Arthur Lister

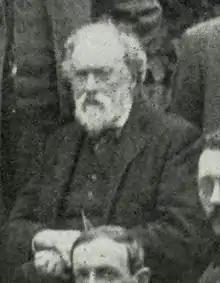
Lister in 1905

Arthur Hugh Lister (1830–1908) was a wine merchant and botanist, known for his research on Mycetozoa also known as slime molds.